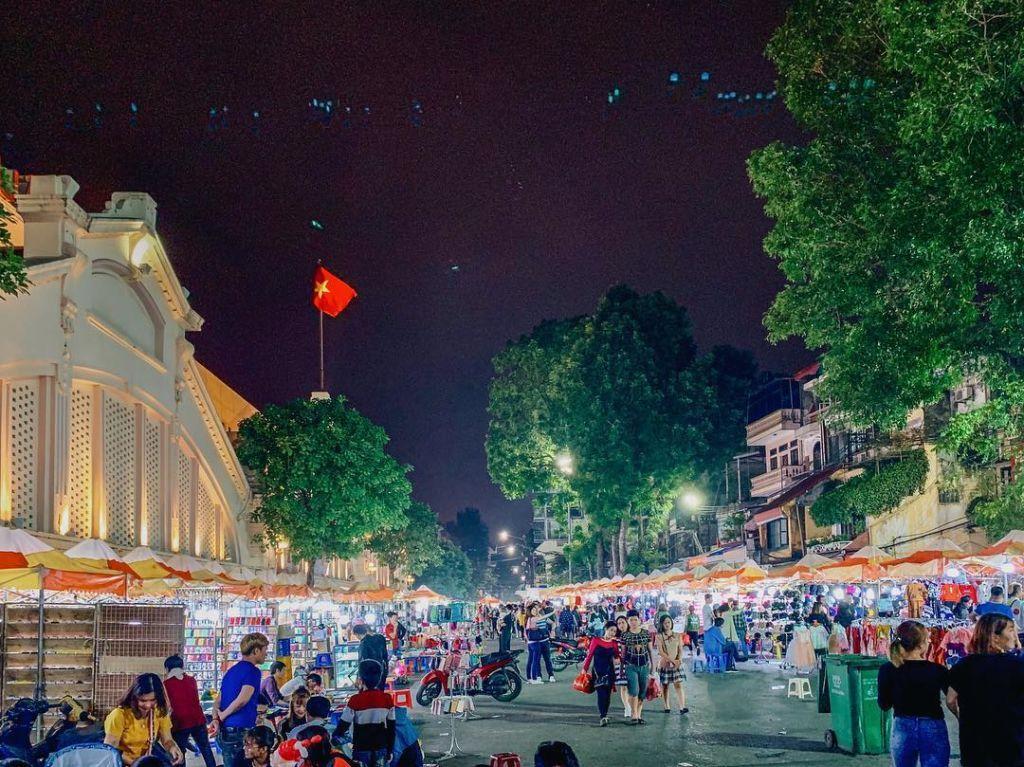
ở bên trong khu chợ có sự xuất hiện của nhiều người